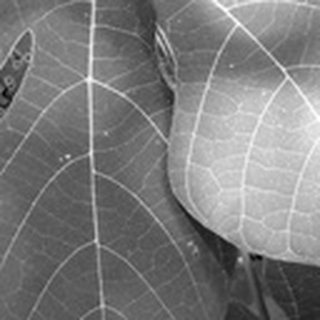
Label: healthy_cotton